Why Bother? (essay)

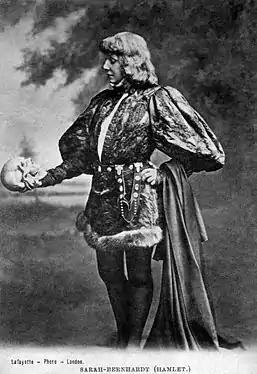
The article was originally titled in reference to "Hamlet", but Franzen humorously notes that most interviewers entirely missed the reference.

The essay was initially published in the April 1996 issue of "Harper's" between the publication of Franzen's novels "Strong Motion" (1992) and "The Corrections" (2001). Franzen expanded and revised the essay, re-titling it "Why Bother?", and published it in his 2002 essay collection "How to Be Alone". In the introduction to the collection, Franzen explained his changing the title as a response to the many interviewers asking about the essay but failing to understand its intention, believing the essay to be an explicit promise on Franzen's part of a third "Big Social Novel" featuring a good deal of local detail and observation. Franzen, instead, thought of the essay as a defense of reading and writing literature for its own sake in a modern world, expanding the essay later in response. Franzen noted that the original title was chosen by a "Harper's" editor hoping for easy recognition with Hamlet's soliloquy, but that interviewers frequently referred to the work as "The "Harper's" Essay". The essay makes frequent reference to the Paula Fox novel "Desperate Characters", the work of linguistic anthropologist Shirley Brice Heath, Joseph Heller's novel "Catch-22", and previous literary manifestos of Philip Roth, Flannery O'Connor and Tom Wolfe.